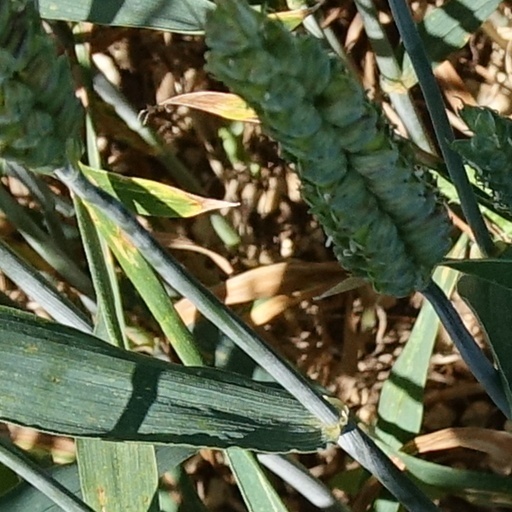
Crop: wheat